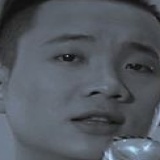
ca sĩ Justatee